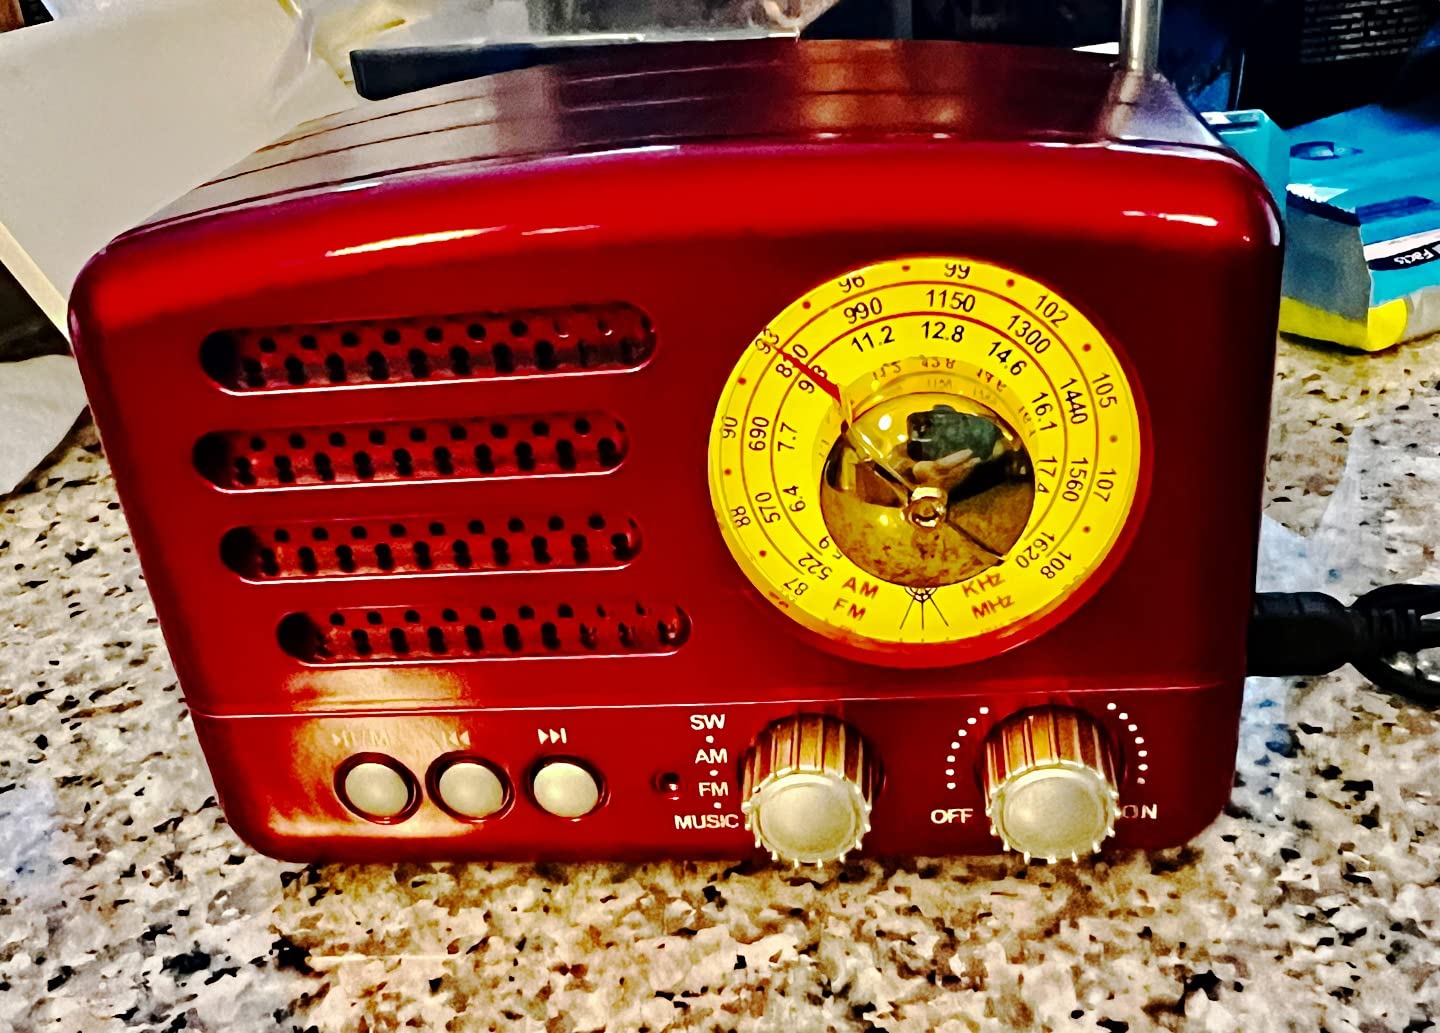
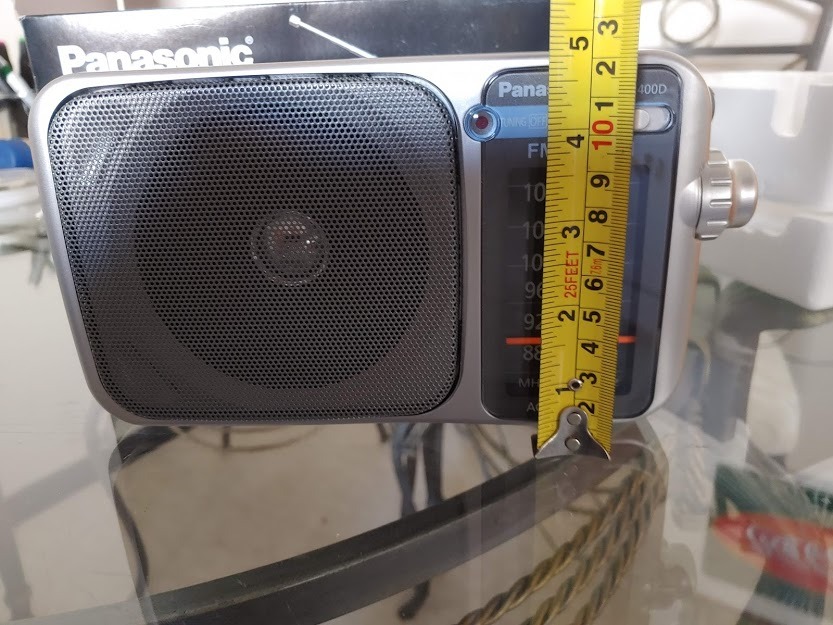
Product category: radio
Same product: no